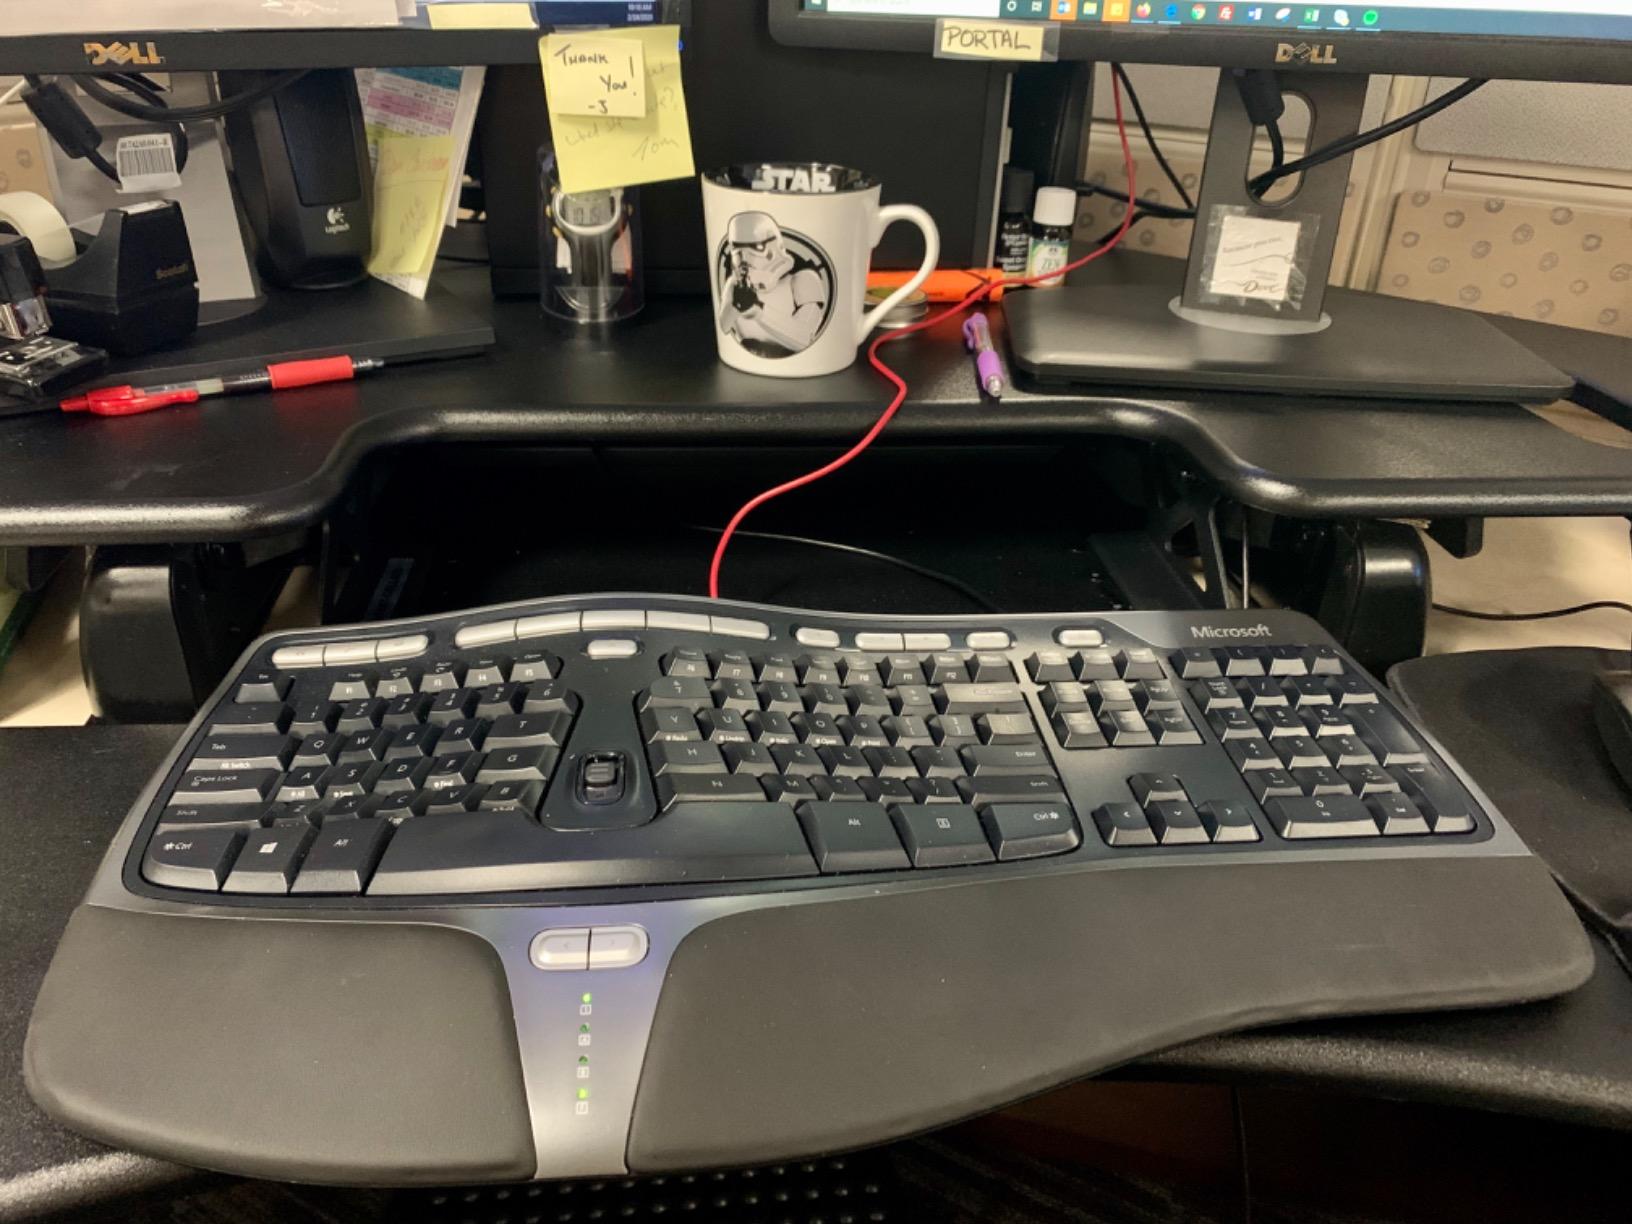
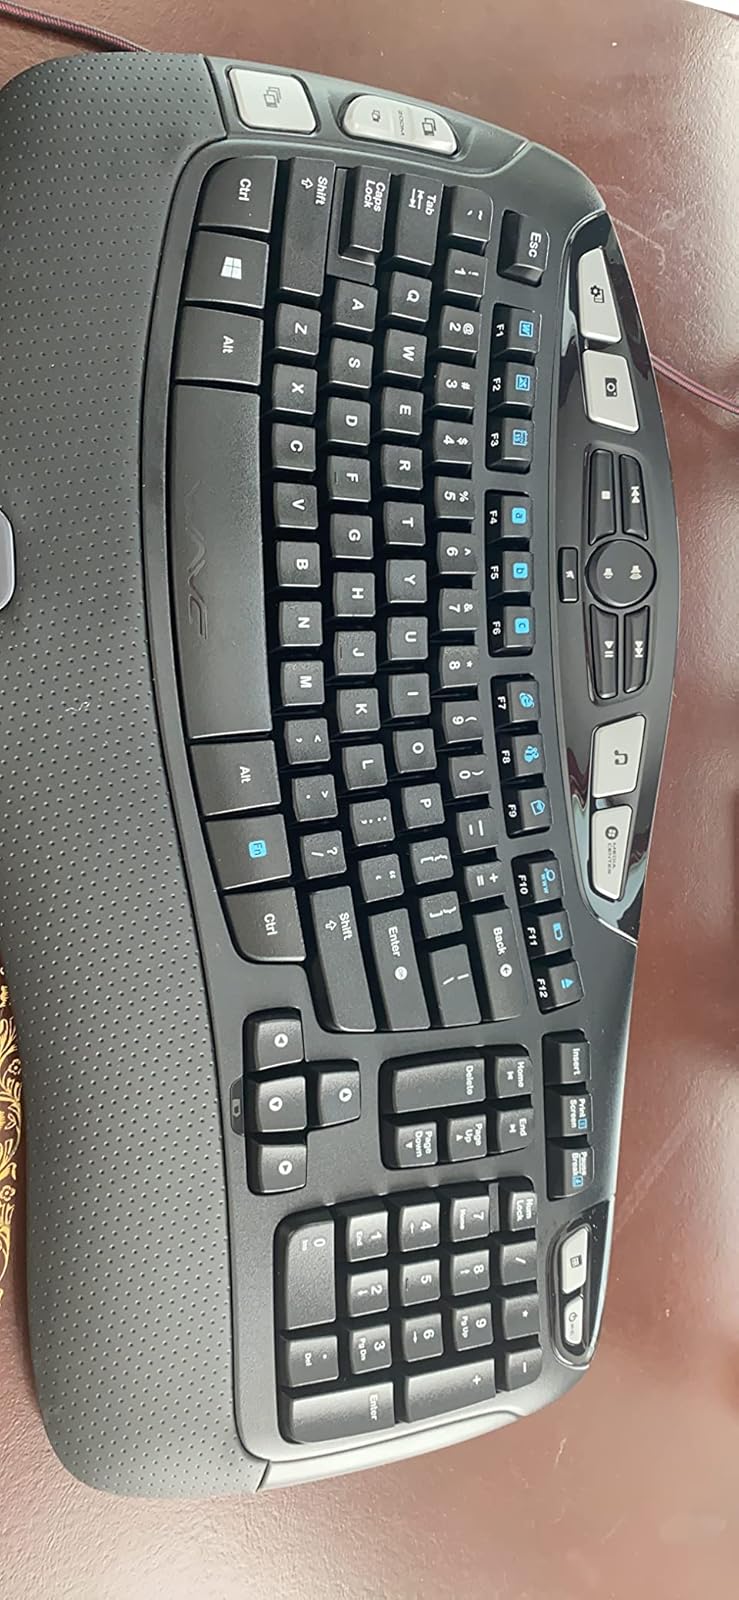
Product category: keyboard
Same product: no